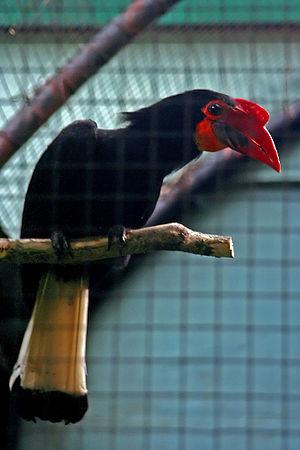
Le Calao de Vieillot est une espèce d'oiseaux de la famille des Bucerotidae. Il ne se trouve que sur une île et deux îlots aux Philippines, aux forêts humides tropicales ou subtropicales. Il est aujourd'hui menacé par la perte de son habitat.